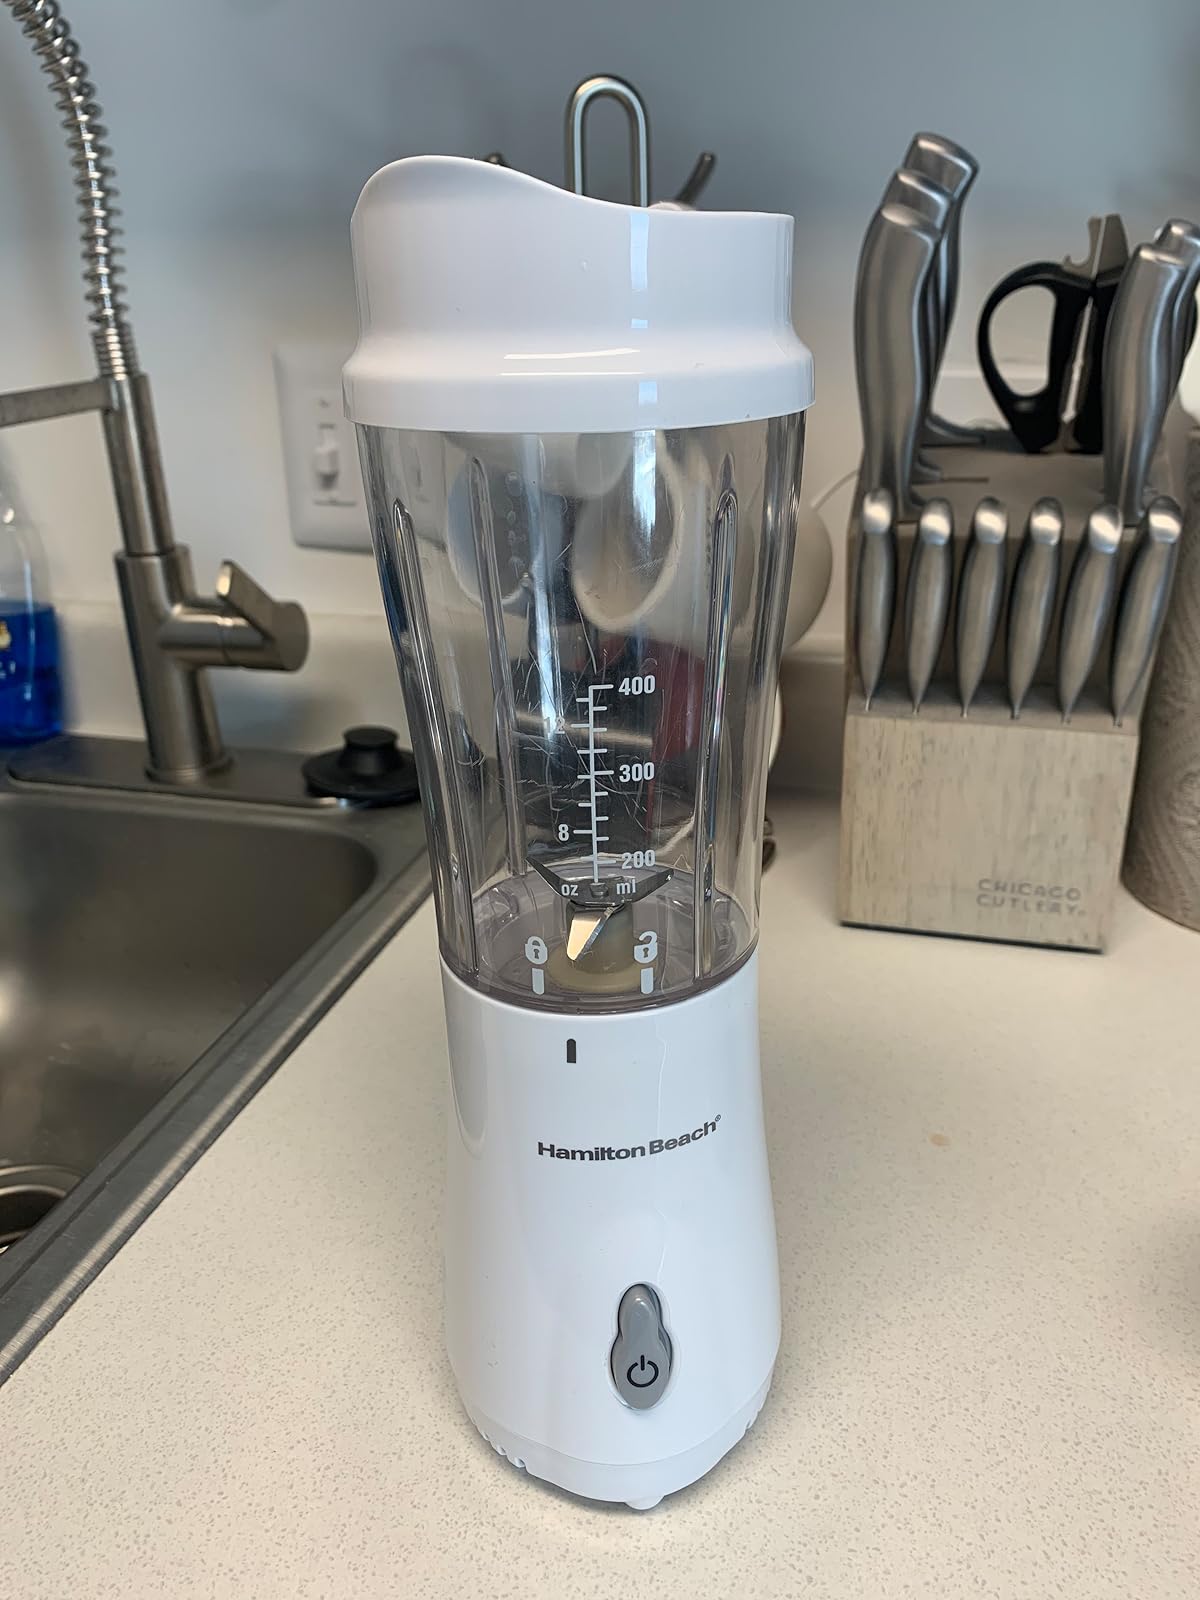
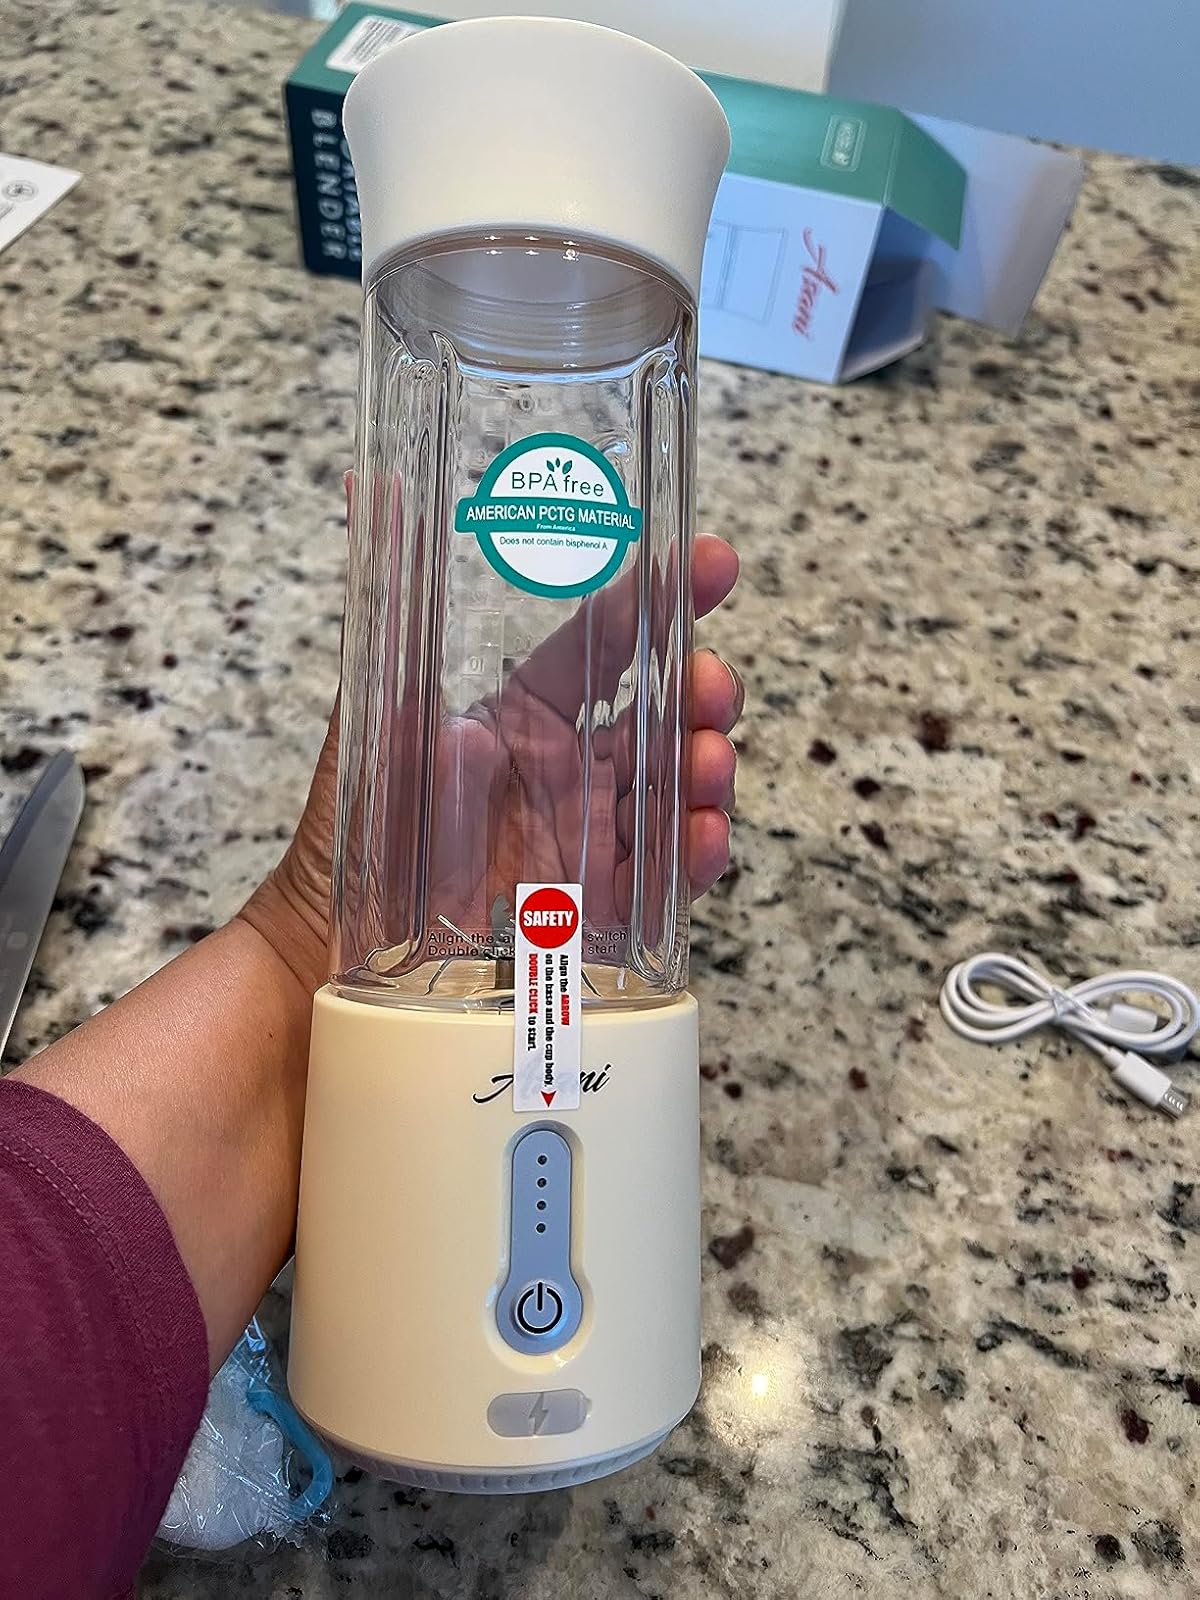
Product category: items_blender
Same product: no